Villa La Palestine

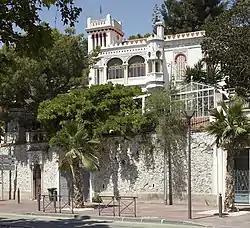

Villa La Palestine is a historic mansion in Marseille, Bouches-du-Rhône, France. It was built from 1902 to 1905 for Pierre Leclerc. It has been listed as an official historical monument since November 16, 1993.